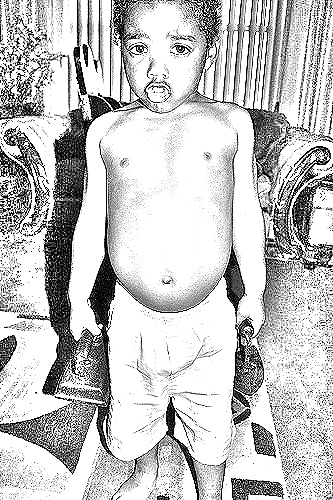
Portrait style: Sketch Portrait